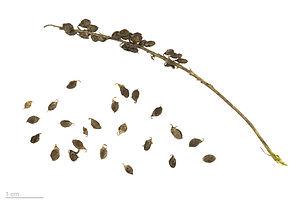
Melilotus albus, le mélilot blanc, est une espèce de plantes dicotylédones de la famille des Fabaceae, sous-famille des Faboideae, originaire de l'Ancien Monde.